Willetton, Western Australia

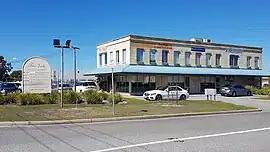
"The Vale", a business premises on Collins Road, Willetton

Willetton is a large southern suburb of Perth, Western Australia. Its local government area is the City of Canning.